Machine Gun Kelly (musician)

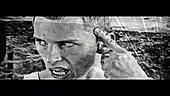
MGK's music video "Alice in Wonderland", 2010

After high school, Baker was kicked out by his father. In March 2009, while he was on the verge of getting evicted, Baker traveled to Harlem's Apollo Theater, where he had consecutive victories, making him the first ever rapper to win at the Apollo Theater. He recorded music in his home studio, which he refers to as the "Rage Cage", and started to gain exposure when he was featured on MTV2's "Sucker Free Freestyle", where he freestyled numerous verses from his "Chip off the Block" single. In February 2010, he released his mixtape "100 Words and Running", where he derived his catchphrase, "Lace Up", which started as a mixtape interlude, before making it a prominent reference in his music. Despite his rising popularity, Baker still worked at Chipotle to afford rent. Baker soon also became a father.